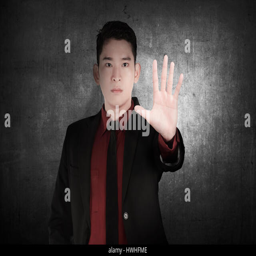
business person say no with grunge background